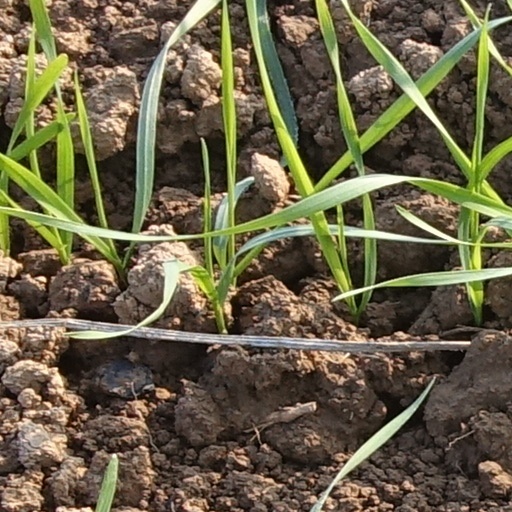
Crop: wheat